IND Queens Boulevard Line

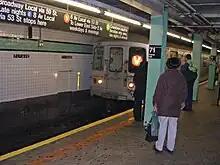
The route was created in 2001 to add service as part of the connection with the 63rd Street Line, but was eliminated in 2010.

On December 15, 1940, trains began running via the newly opened IND Sixth Avenue Line, also running express west of 71st–Continental Avenues. 169th Street and Parsons Boulevard were both used as terminal stations during this time, with the E terminating at one station and the F at the other. This setup was instituted to prevent congestion at both stations.